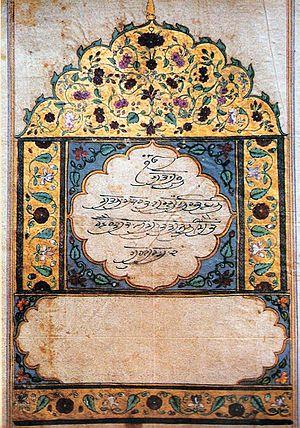
La musique sikhe est une musique religieuse, dévolue au culte sikh. C'est une variante penjabie de la musique indienne, notamment proche de la musique hindoustanie. Elle s'en différencie du fait qu'au lieu de privilégier le râga et le tâla, elle met en avant le pad dans le shabad et l'avdhân dans le dhyân.
Le Mul Mantra, Mool Mantra ou encore Mul Mantar, littéralement « mantra racine », est le fondement de l'enseignement spirituel du sikhisme. Il introduit le Jap Ji, le premier poème mystique de Guru Nanak qui ouvre le Guru Granth Sahib, le Livre saint des sikhs. Le Mul Mantra est véritablement la racine de la spiritualité sikhe. Le Mul Mantra est l'équivalent du Gayatri Mantra dans l'hindouisme ; le Om Mani Padme Hum du bouddhisme. Ce mantra est répété plusieurs fois dans le Guru Granth Sahib, notamment à chaque raga, une section musicale de plusieurs versets; les Écritures sikhes comptent 31 ragas.
Le sikhisme est une religion monothéiste fondée dans le nord de l'Inde au XVᵉ siècle par le Gurû Nanak.